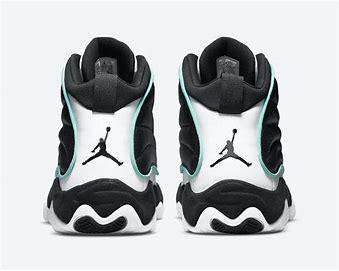
Brand: Jordan
Model: Pro Strong